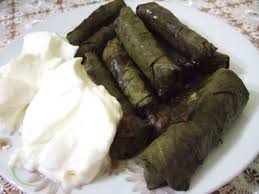
Yemek: yaprak_sarma